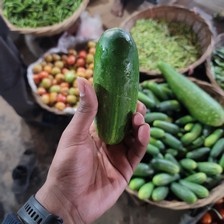
Label: cucumber